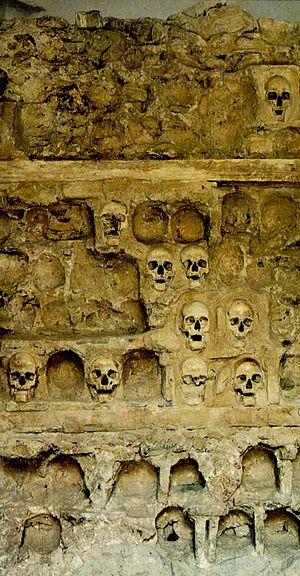
La principauté de Serbie est un ancien État des Balkans créé à la suite des Premier et Second soulèvements serbes et disparu lors de sa transformation en royaume de Serbie en 1882.
Niš est une ville de Serbie située dans le district de Nišava. Au recensement de 2011, la ville de Niš intra muros comptait 183 164 habitants et son territoire métropolitain, appelé Ville de Niš, avec les 5 municipalités qui le composent, 260 237.
La Serbie /sɛʁ.bi/, en forme longue la république de Serbie, en serbe : Srbija /sř̩.bi.ja/ et Republika Srbija, en serbe en écriture cyrillique : Сpбија et Република Сpбија, est un État des Balkans occidentaux et de l’Europe du Sud, parfois située en Europe centrale ; son régime politique est de type démocratie parlementaire monocamérale. La Serbie est frontalière de la Roumanie à l'est-nord-est, de la Bulgarie au sud-est, de la Macédoine du Nord au sud-sud-est, du Kosovo au sud, du Monténégro au sud-ouest, de la Bosnie-Herzégovine à l'ouest, de la Croatie au nord-ouest et de la Hongrie au nord-nord-ouest. Sa capitale est Belgrade.